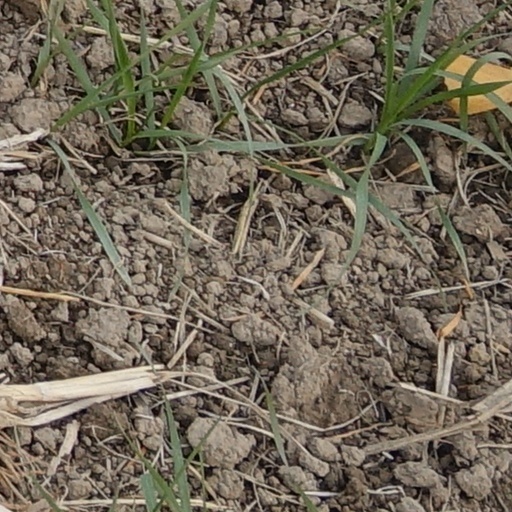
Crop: wheat